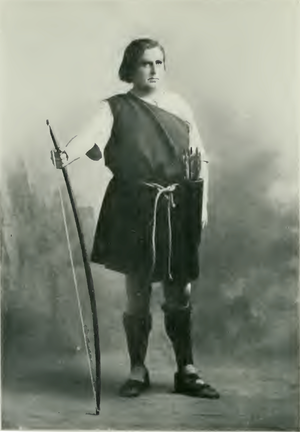
Paul Franz, de son vrai nom François Gautier, né à Paris le 30 novembre 1876 et mort également à Paris le 20 avril 1950, était un chanteur d’opéra français, reconnu comme l’un des meilleurs chanteurs wagnériens de son époque. Il a longtemps chanté à l’Opéra de Paris et devint ensuite professeur au Conservatoire de Paris.